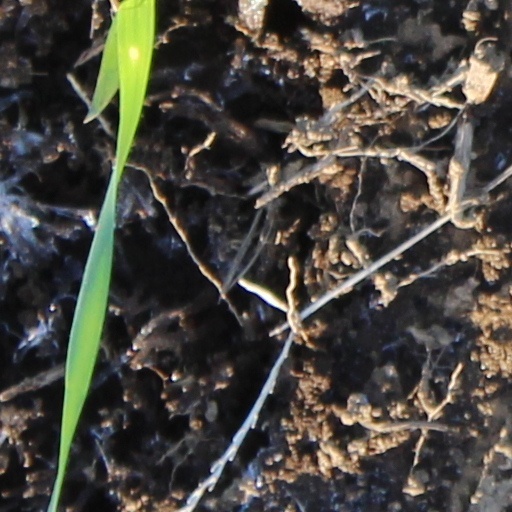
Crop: wheat